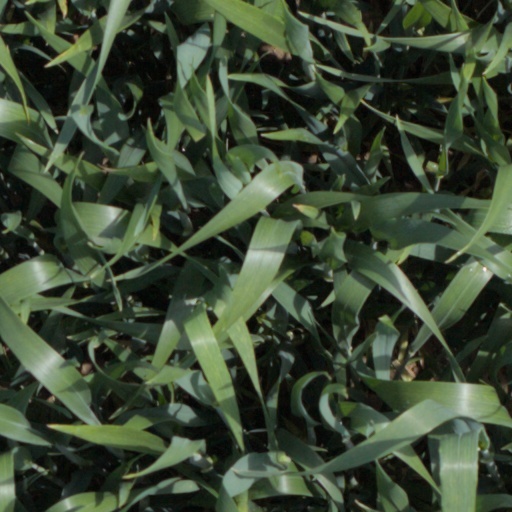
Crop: wheat